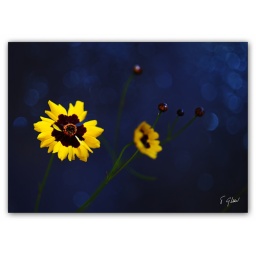
yellow in blue